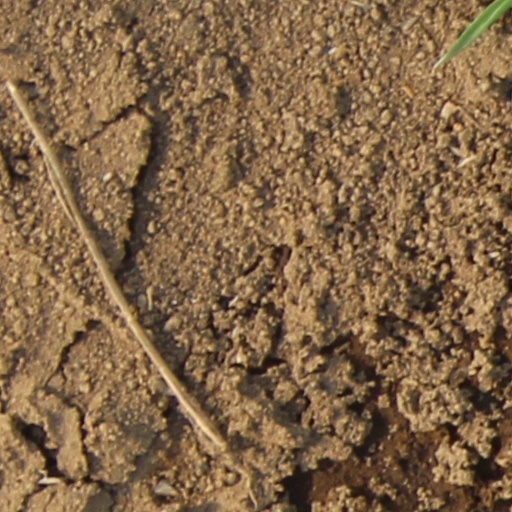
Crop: wheat